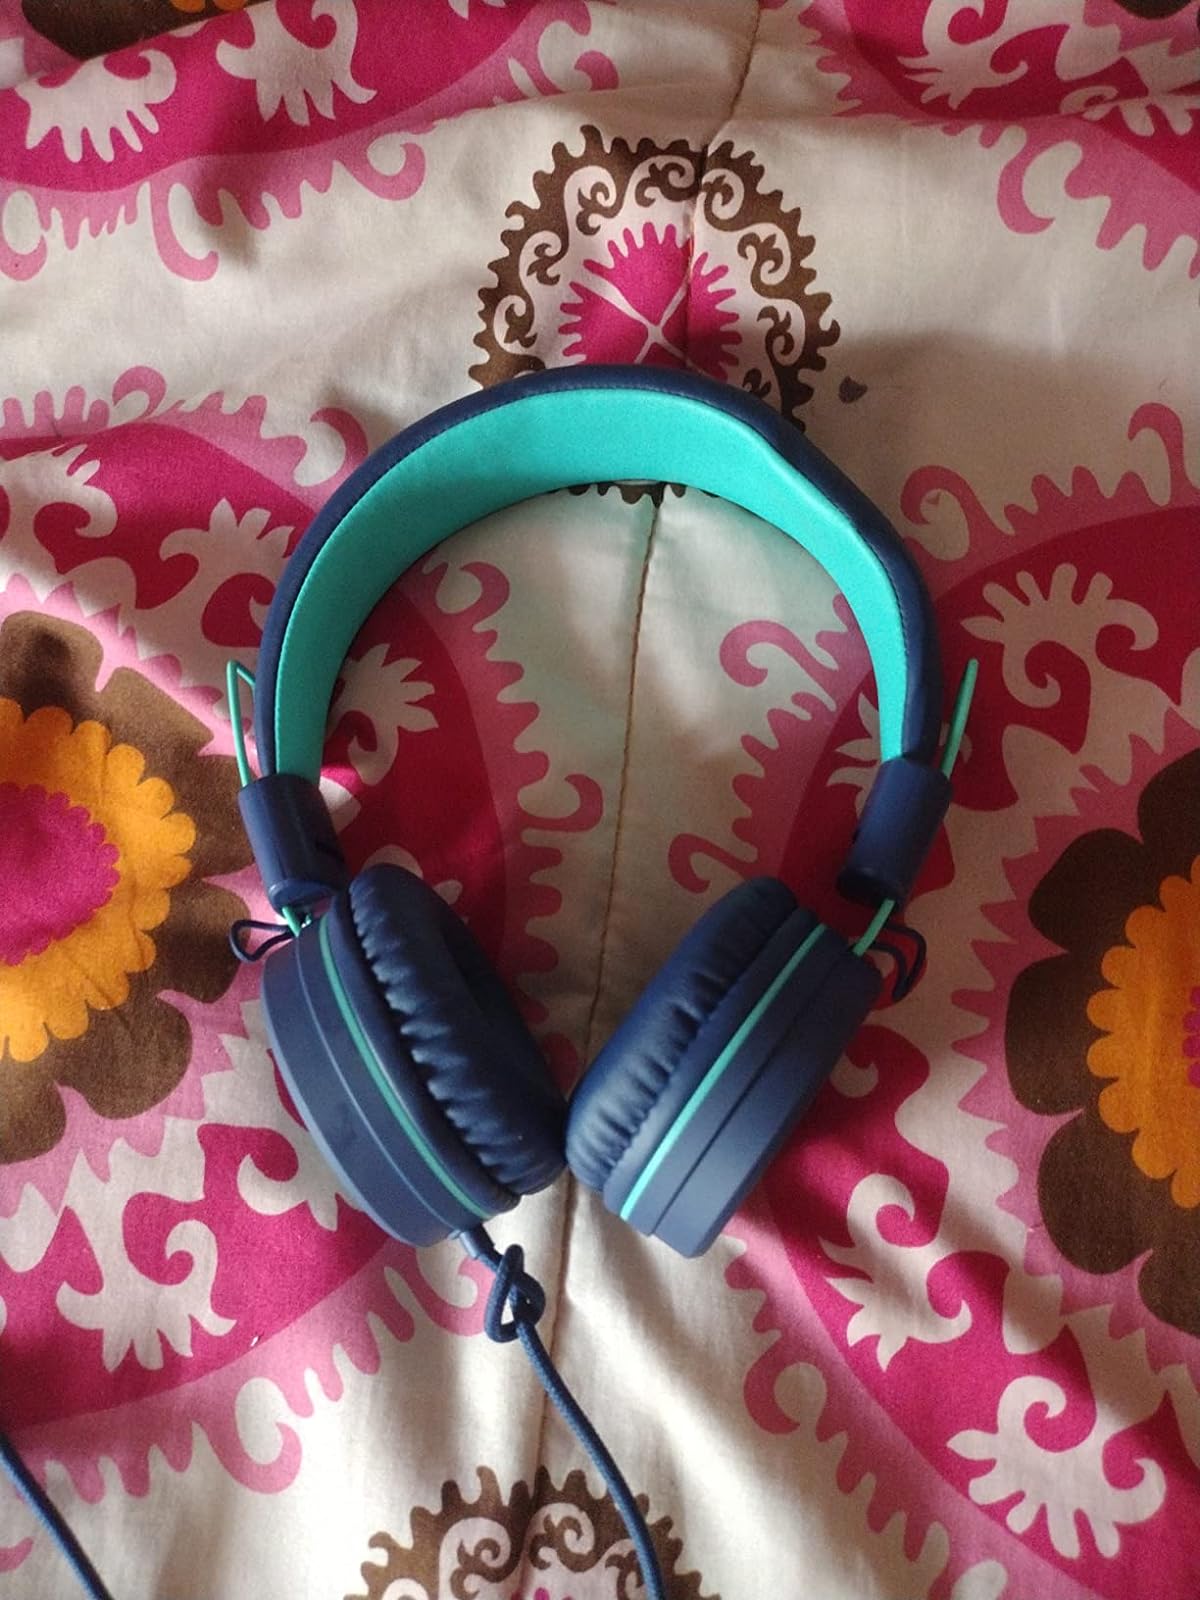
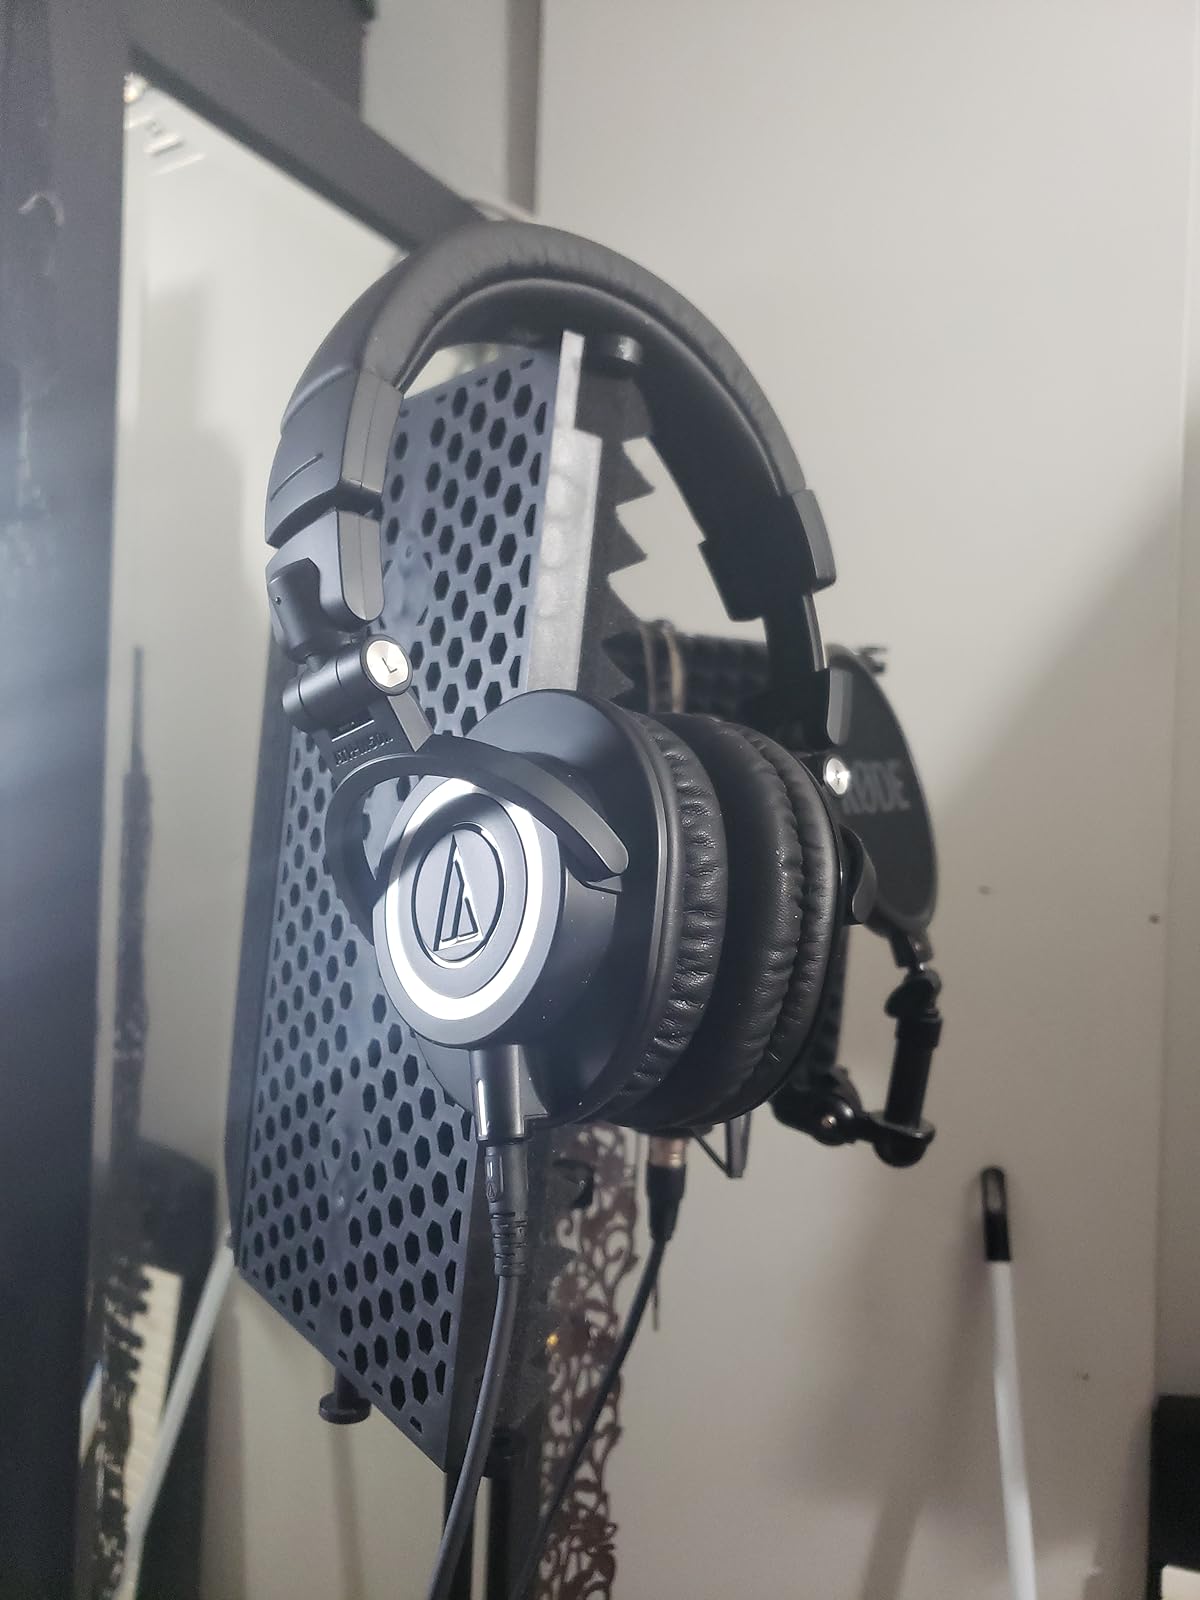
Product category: headphones
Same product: no